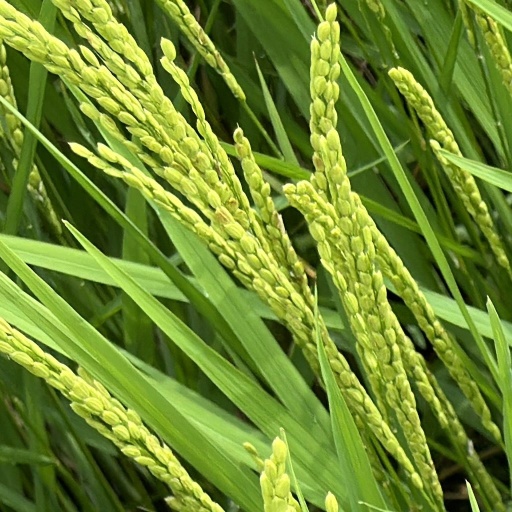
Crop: rice